Sadegh Sharafkandi

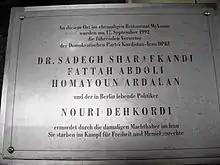
those who were killed with Sharafkandi from top 1- Dr. Sadegh Sharafkandi 2- Fattah Abdoli 3- Homayoun Ardalan 4- Nouri Dehbokri

Sadegh Sharafkandi (11 January 1938 – 17 September 1992) was a Kurdish political activist and the Secretary-General of the Kurdistan Democratic Party of Iran (PDKI). He was killed in the Mykonos restaurant assassinations in Berlin in September 1992.